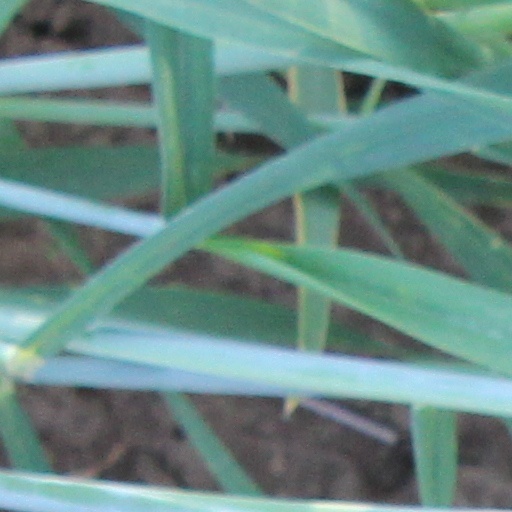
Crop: wheat